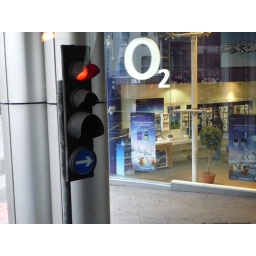
From a bus window near Holborn